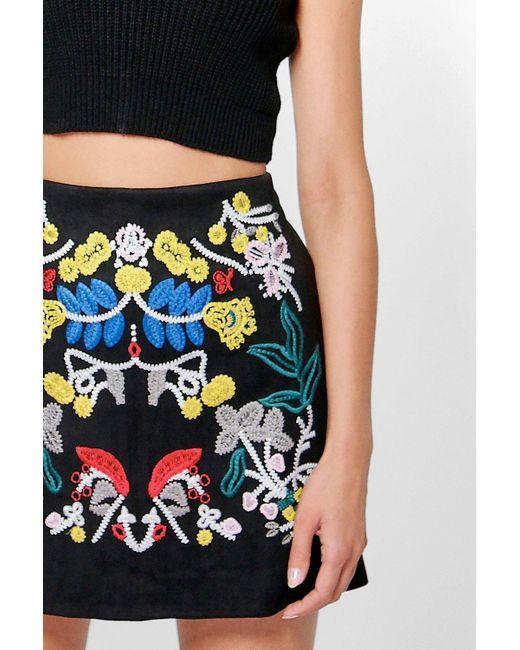
Stylischer schwarzer Rock mit Stickmuster für Damen